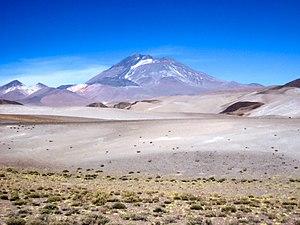
Les parcs nationaux du Chili constituent un réseau de 37 parcs nationaux au Chili. Les parcs couvrent une grande variété d'habitats naturels répartis tout le long de la cordillère des Andes et de l'océan Pacifique, du parc national Lauca situé tout au nord du Chili jusqu'au parc national Cabo de Hornos situé à l'extrémité sud du continent.
Le parc national Llullaillaco est un parc national situé dans la région d'Antofagasta au Chili. Créé en 1995 par le décret suprême N° 856, il est administré par la Corporación Nacional Forestal.